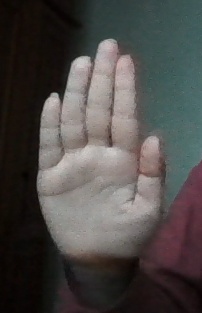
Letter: seen